Political parties in the United States

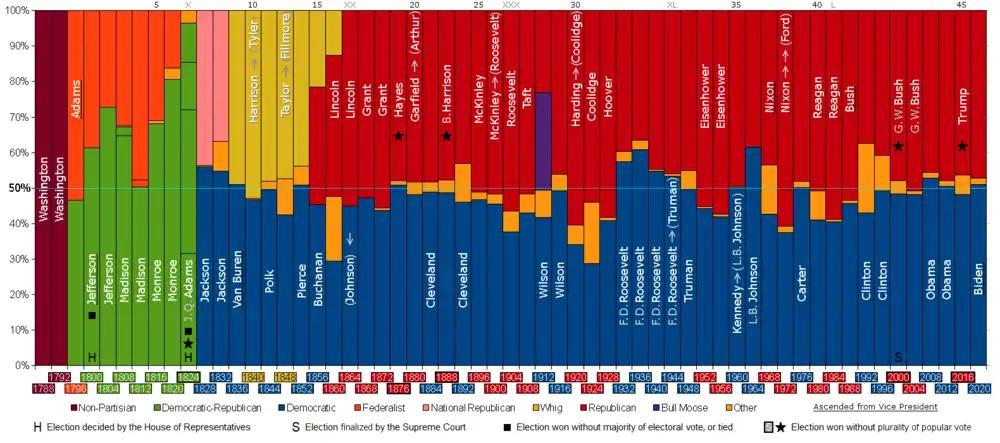
Popular votes to political parties during U.S. presidential elections

The subject of political parties is not mentioned in the United States Constitution. The Founding Fathers did not originally intend for American politics to be partisan. In Federalist No. 9 and No. 10, Alexander Hamilton and James Madison, respectively, wrote specifically about the dangers of domestic political factions. In addition, the first President of the United States, George Washington, was not a member of any political party at the time of his election nor throughout his tenure as president. Furthermore, he hoped that political parties would not form, fearing conflict and stagnation, as outlined in his Farewell Address. Historian Richard Hofstadter wrote that the Founders "did not believe in parties as such, scorned those that they were conscious of as historical models, had a keen terror of party spirit and its evil consequences", but "almost as soon as their national government was in operation, [they] found it necessary to establish parties."